Runnymede Plantation

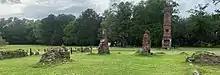
Both the second and third house on the site had been built on the foundations of the original house. The third house burned to the ground in 2002 leaving only some brick ruins.

Runnymede was a plantation home at 3760 Ashley River Road near Charleston, South Carolina. The land borders Magnolia Gardens to the southeast.